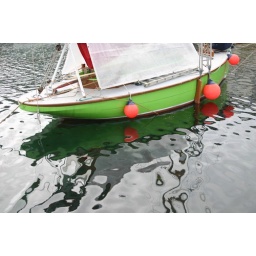
The water almost looks black and white in this shot